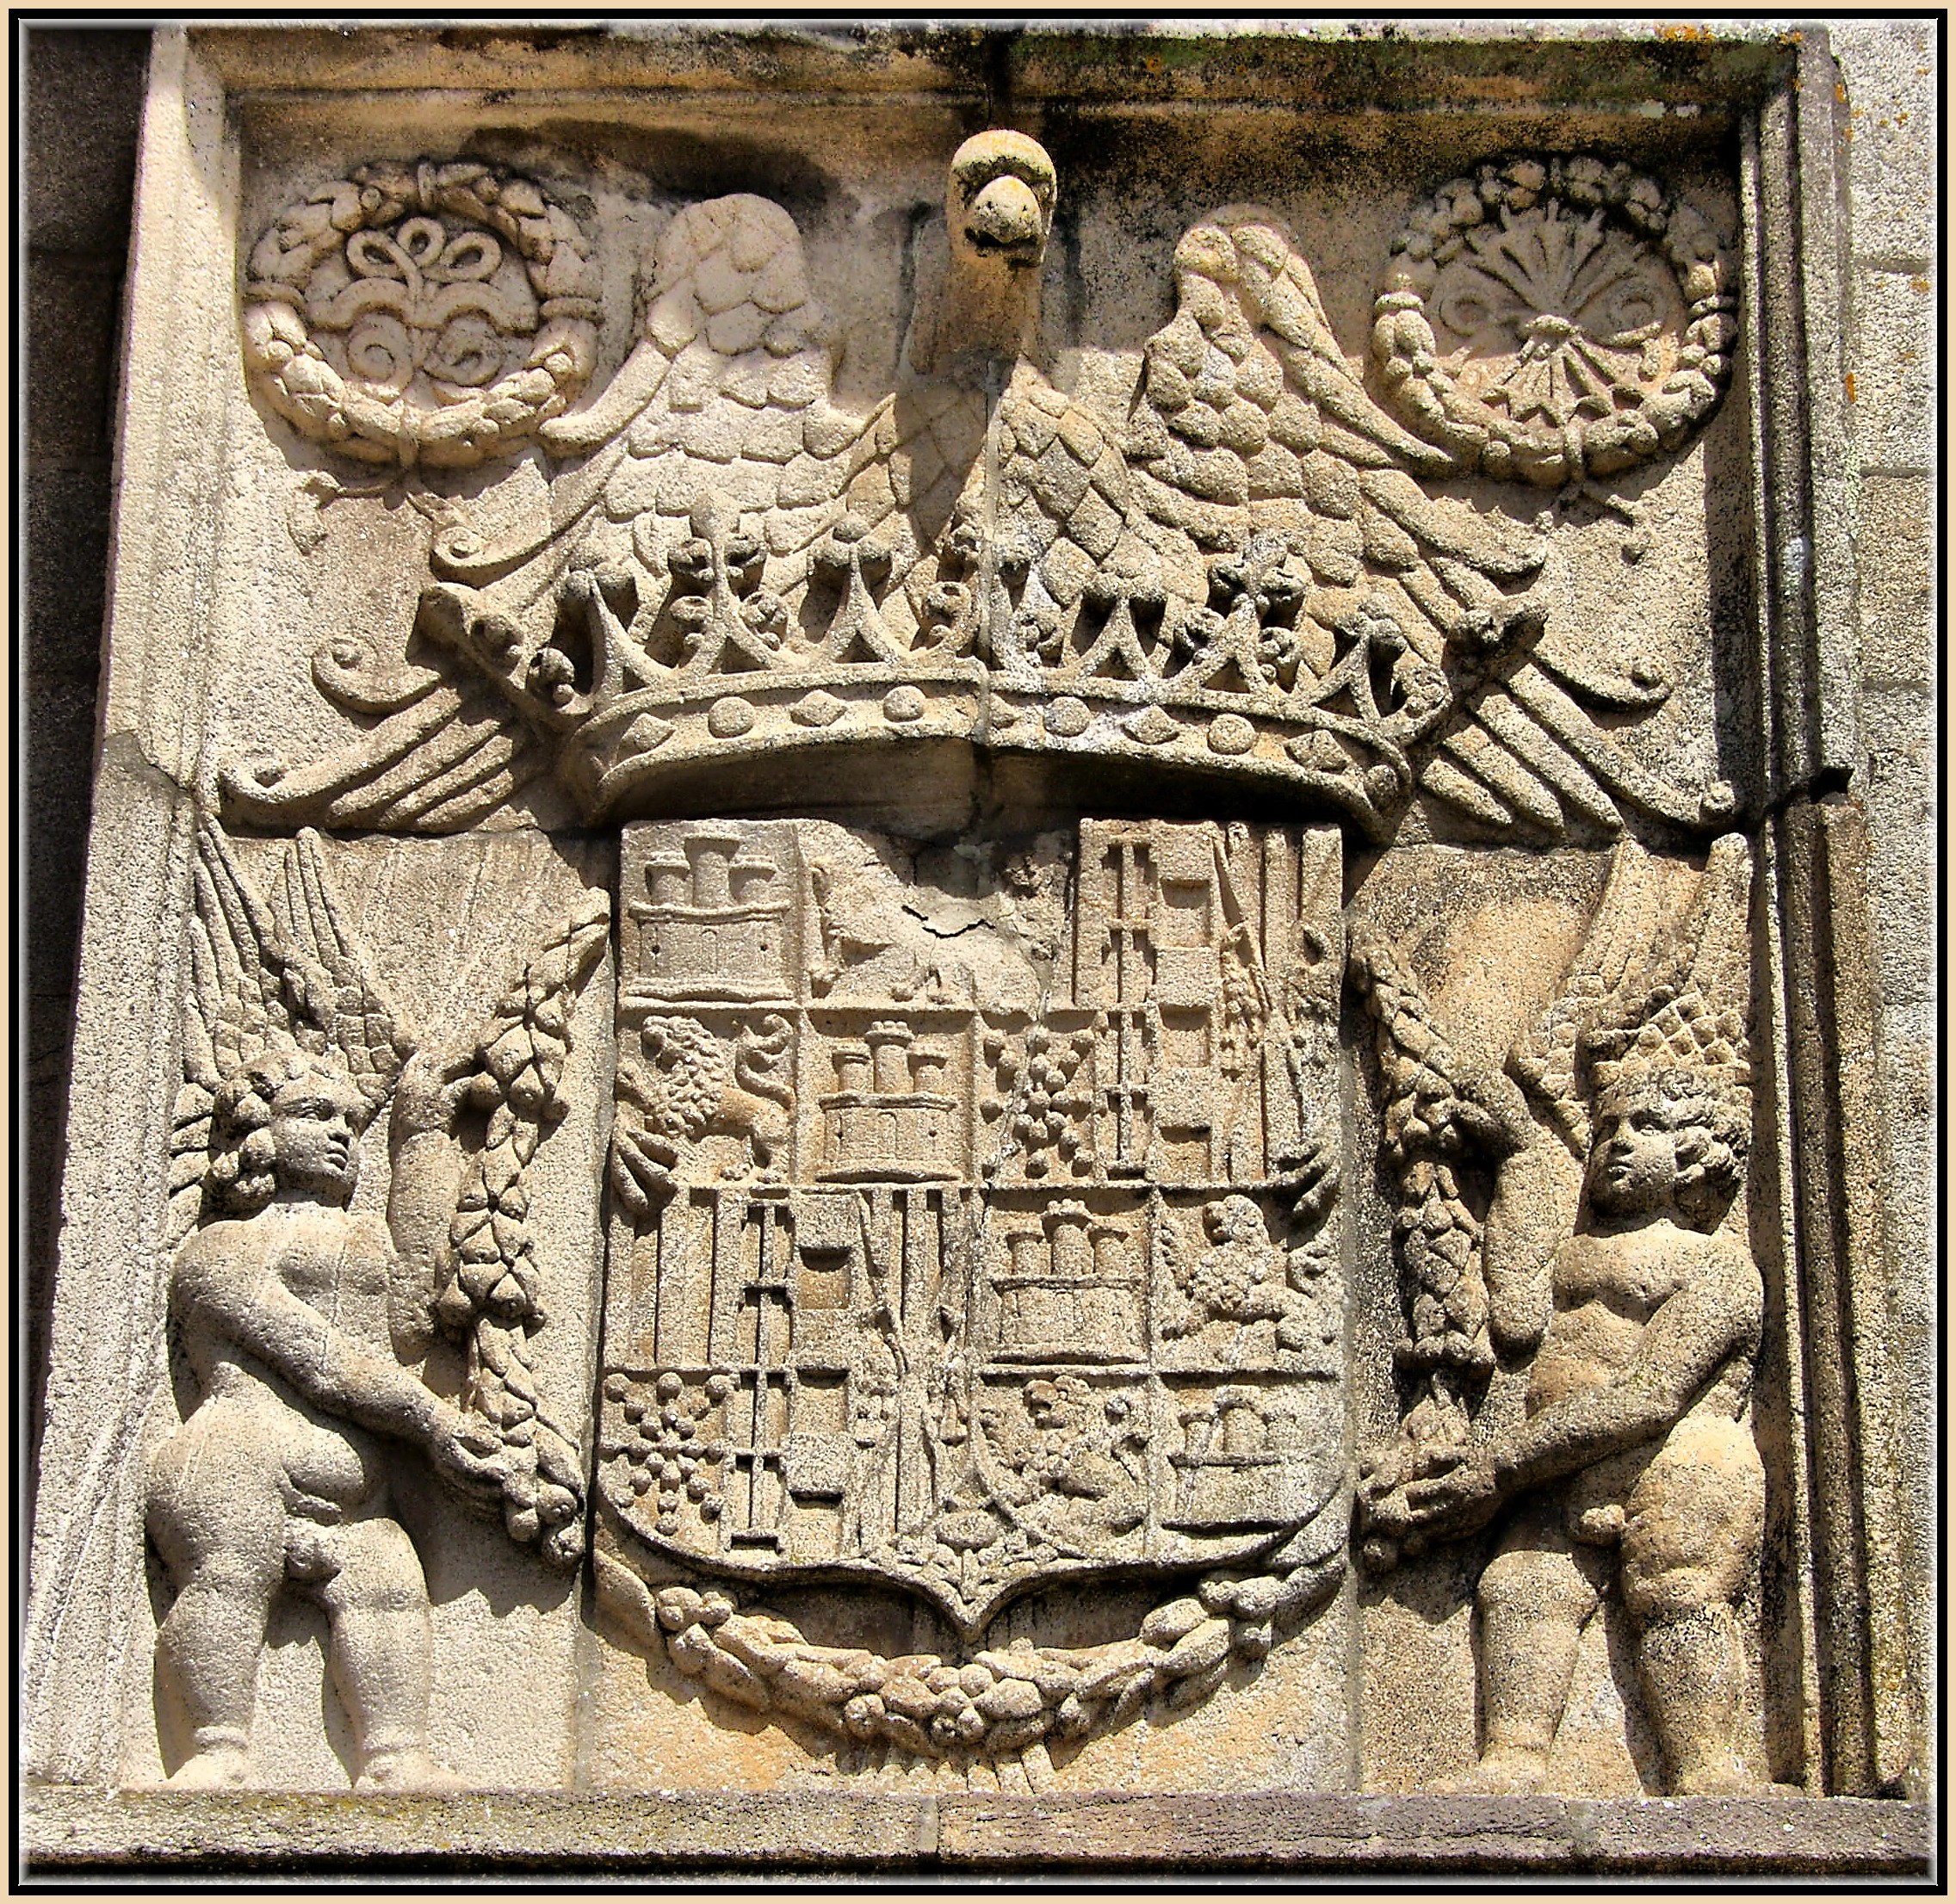
monument, europe, statue, sculpture, medieval, art, spain, espagne, temple, europa, escultura, arte, galicia, piedra, history, heraldica, mygearandme, santiagodecompostela, carving, pedra, relief, middle ages, espana, santiago, galiza, mythology, corunna, galice, escudos, esculpture, compostela, lacoruna, stele, acoru a, coru a, archaeological site, stone carving, ancient history